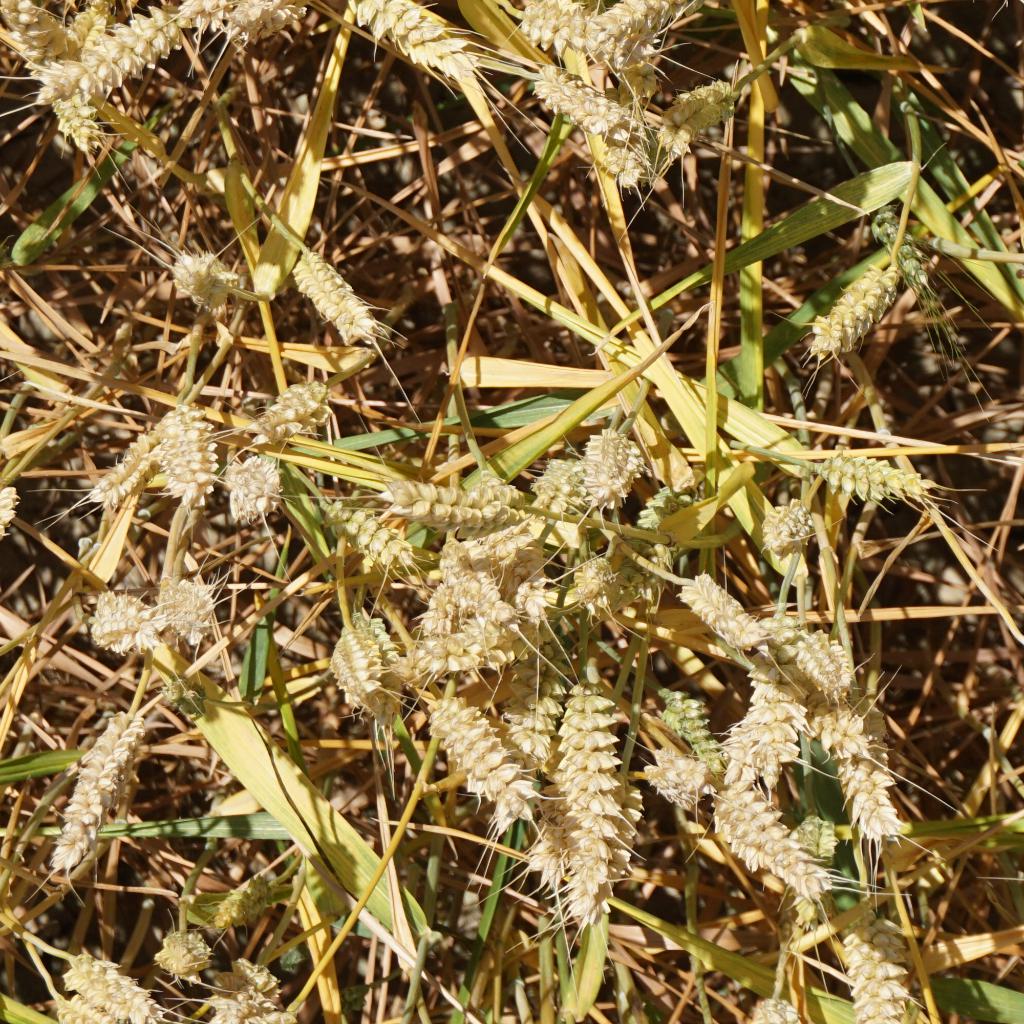
Country: France
Location: Gréoux
Wheat development stage: Filling - Ripening